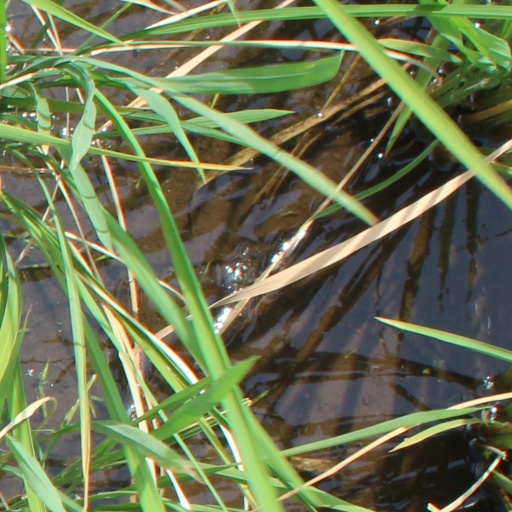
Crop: rice